Explorer 7

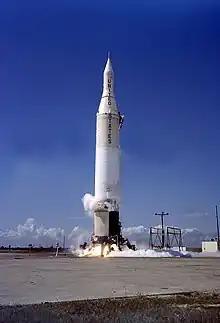
The ignition of Juno II (AM-19A). Juno II (AM-19) successfully placed a physics and astronomy satellite, Explorer VII, in orbit on October 13, 1959

Launch was originally scheduled for late September 1959, but the mission was delayed for a week after a Jupiter IRBM test on an adjacent pad failed shortly after liftoff, causing flying debris to hit Explorer 7's launch vehicle. However, the damage to the booster was minor and could be easily repaired.